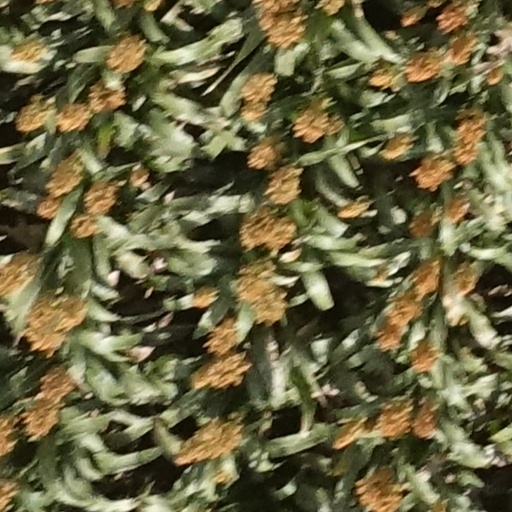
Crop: sorghum